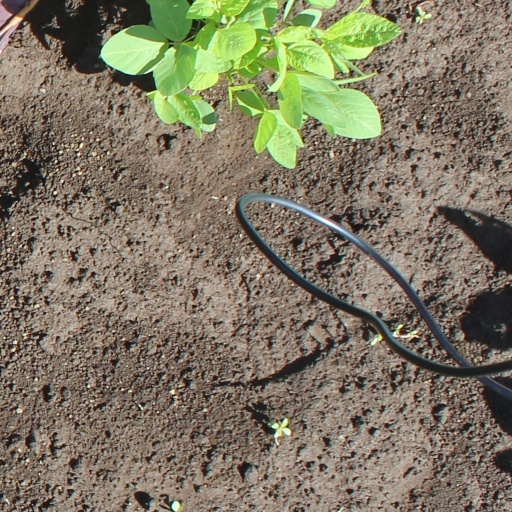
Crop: soybean